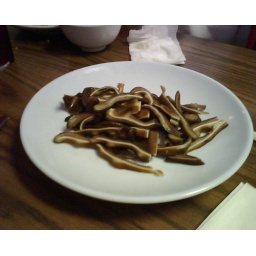
best buffet pig ear in Salt lake city